Rasigan Oru Rasigai

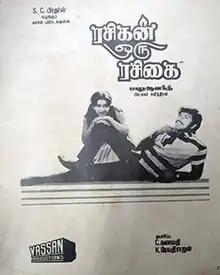
Poster

Rasigan Oru Rasigai is a 1986 Indian Tamil-language film directed by Balu Anand and starring Sathyaraj and Ambika. It was released on 21 February 1986.